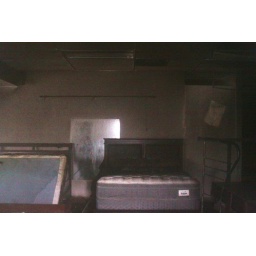
A fire-damaged building in Carson City, Nevada. Smoke and water damage inside the mattress store.